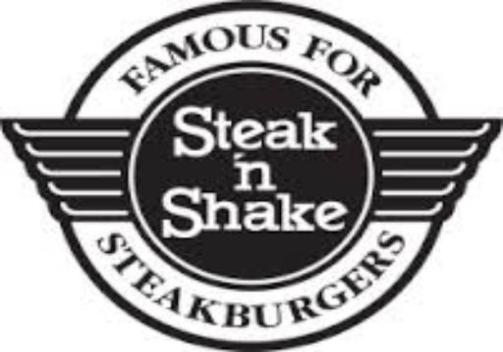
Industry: Food